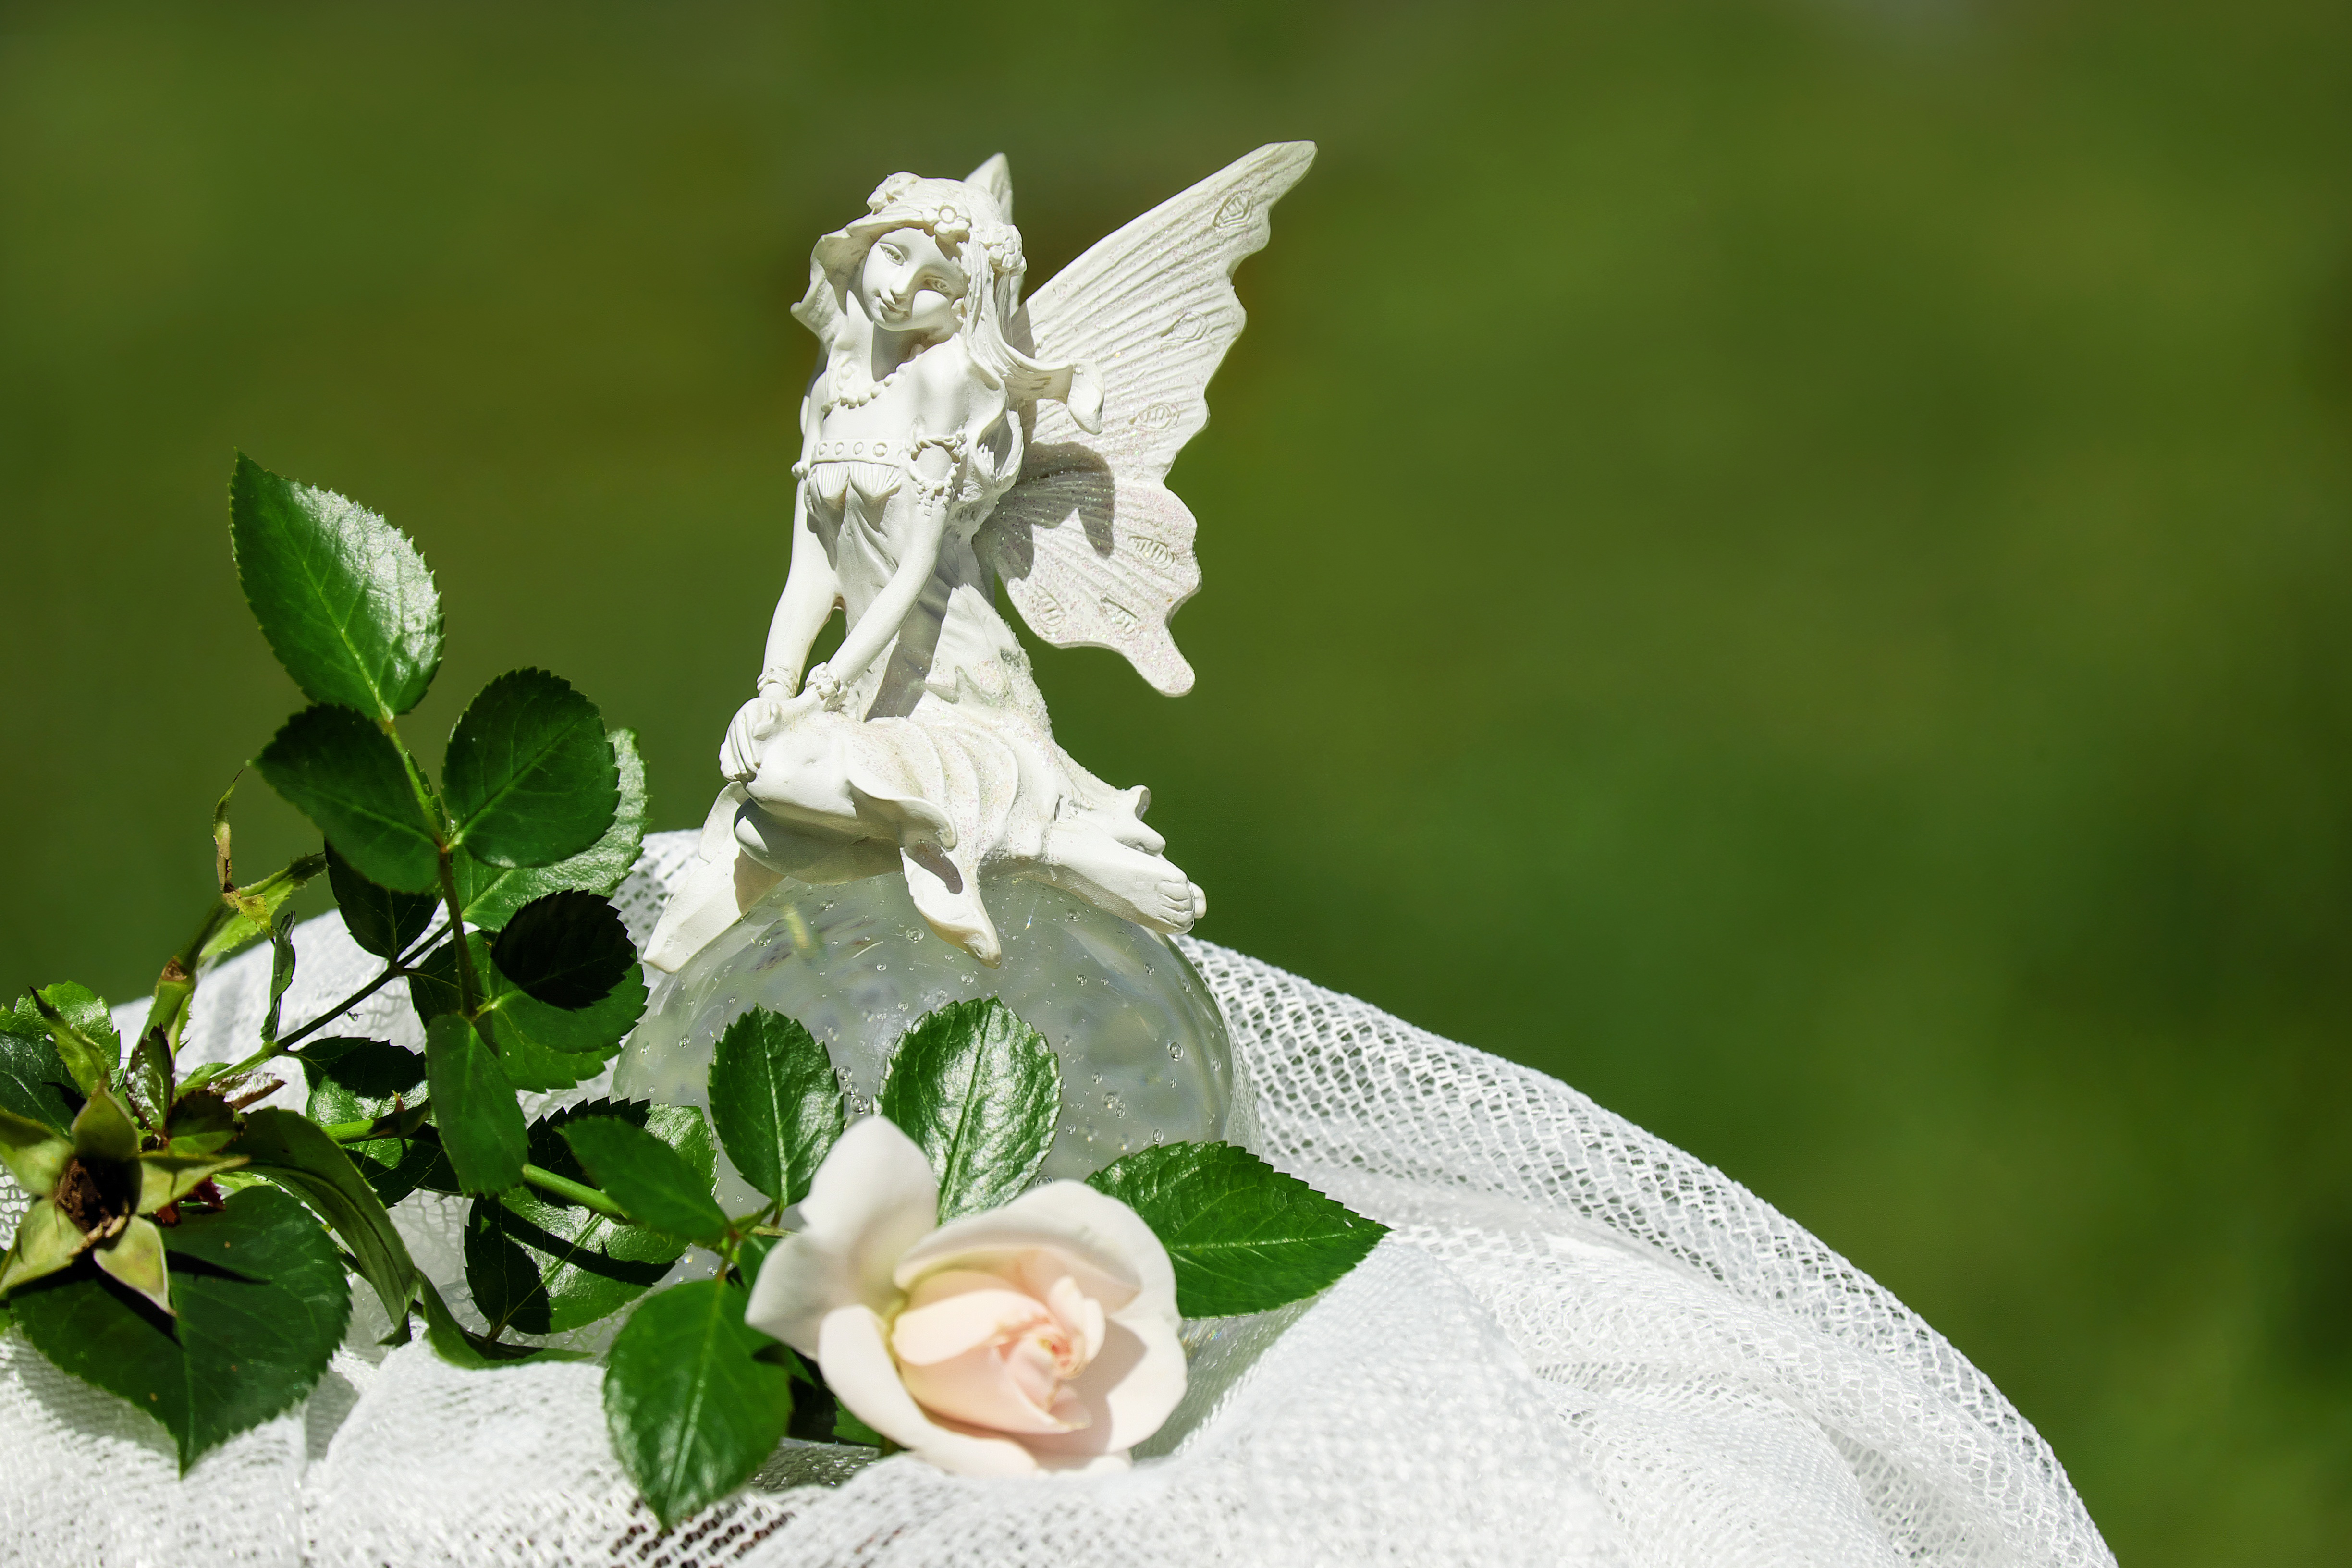
plant, woman, white, flower, green, romantic, flora, fig, close up, elf, floristry, fairytale, macro photography, mythical creatures, flower bouquet, fee